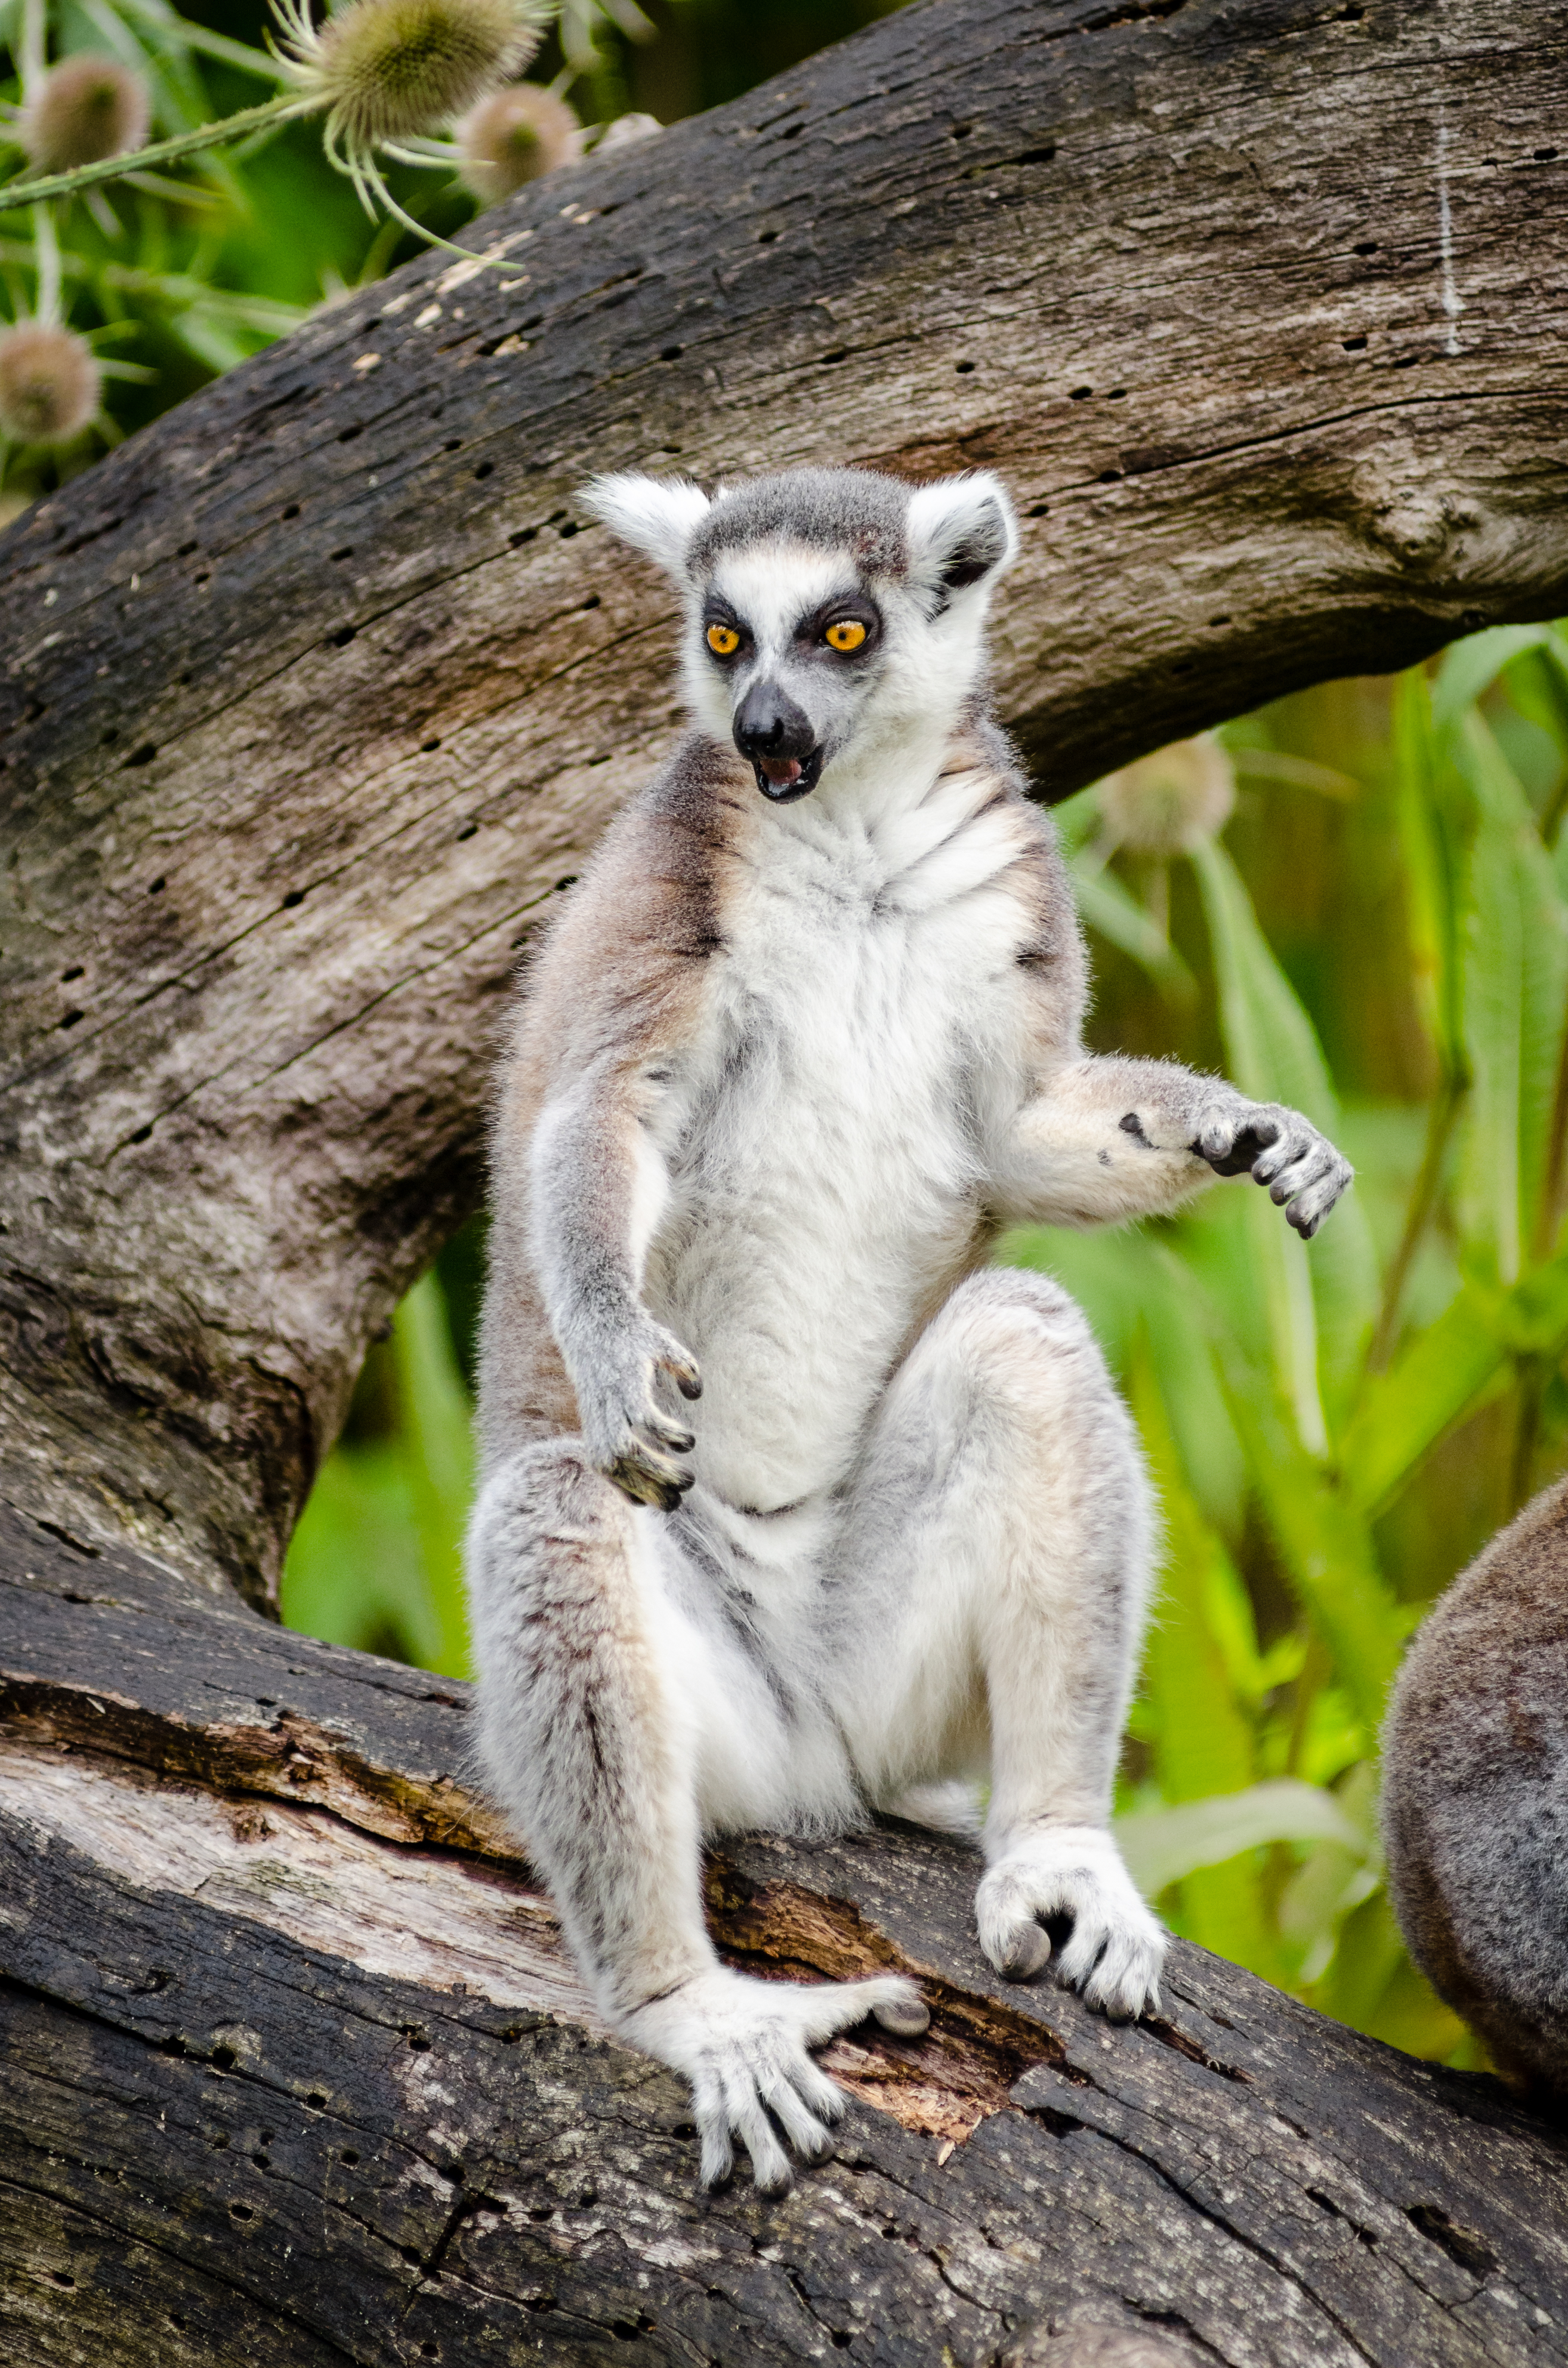
tree, nature, bokeh, ring, feet, animal, cute, wildlife, zoo, fur, mammal, nikon, fauna, primate, eyes, hands, animals, madagascar, vertebrate, tier, ss, fell, augen, baum, adorable, lemur, d7000, niedlich, tailed, catta, katta, tierpart, hnde, fse, madagaskar, 300mm